Critical success factor

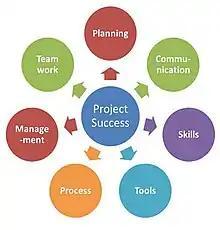
Main success keys.

A CSF is a critical factor or activity that is required for ensuring the success of a company or an organization. The term was initially used in the world of data analysis and business analysis. For example, a CSF for a successful Information Technology project is user involvement.